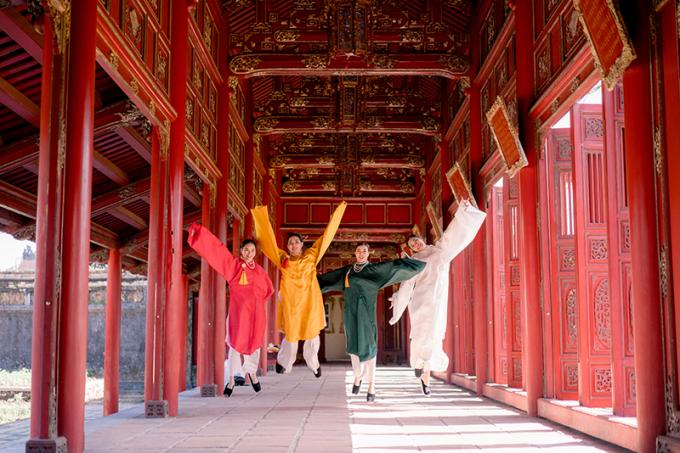
có một nhóm người đang nhảy lên trong một khu cung điện